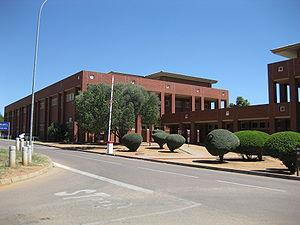
L'université du Botswana, ou UB, est une université publique située à Gaborone, la capitale du Botswana.